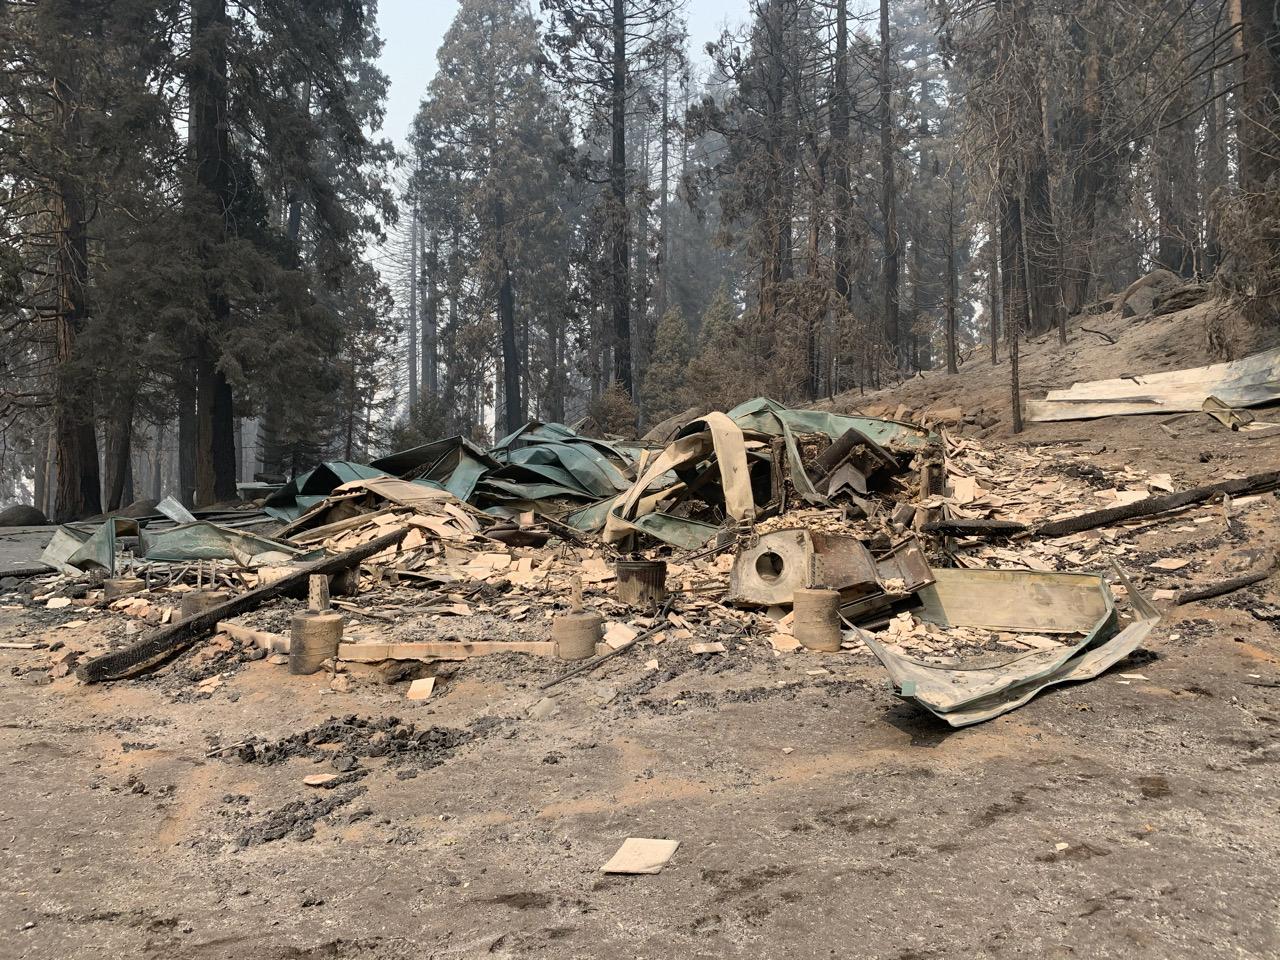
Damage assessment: destroyed